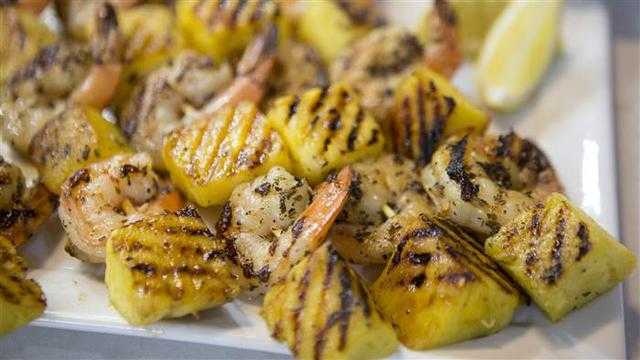
Label: Pineapple